SkyLoop

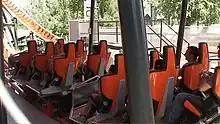
The trains used on SkyLoops are the same for all models. The train on Abismo is pictured.

The SkyLoop consists of five models: XT 150, XT 450, XT 900, Custom, and Launch. However, only the XT 150 and XT 450 have been produced, and only one version of the latter has been constructed .